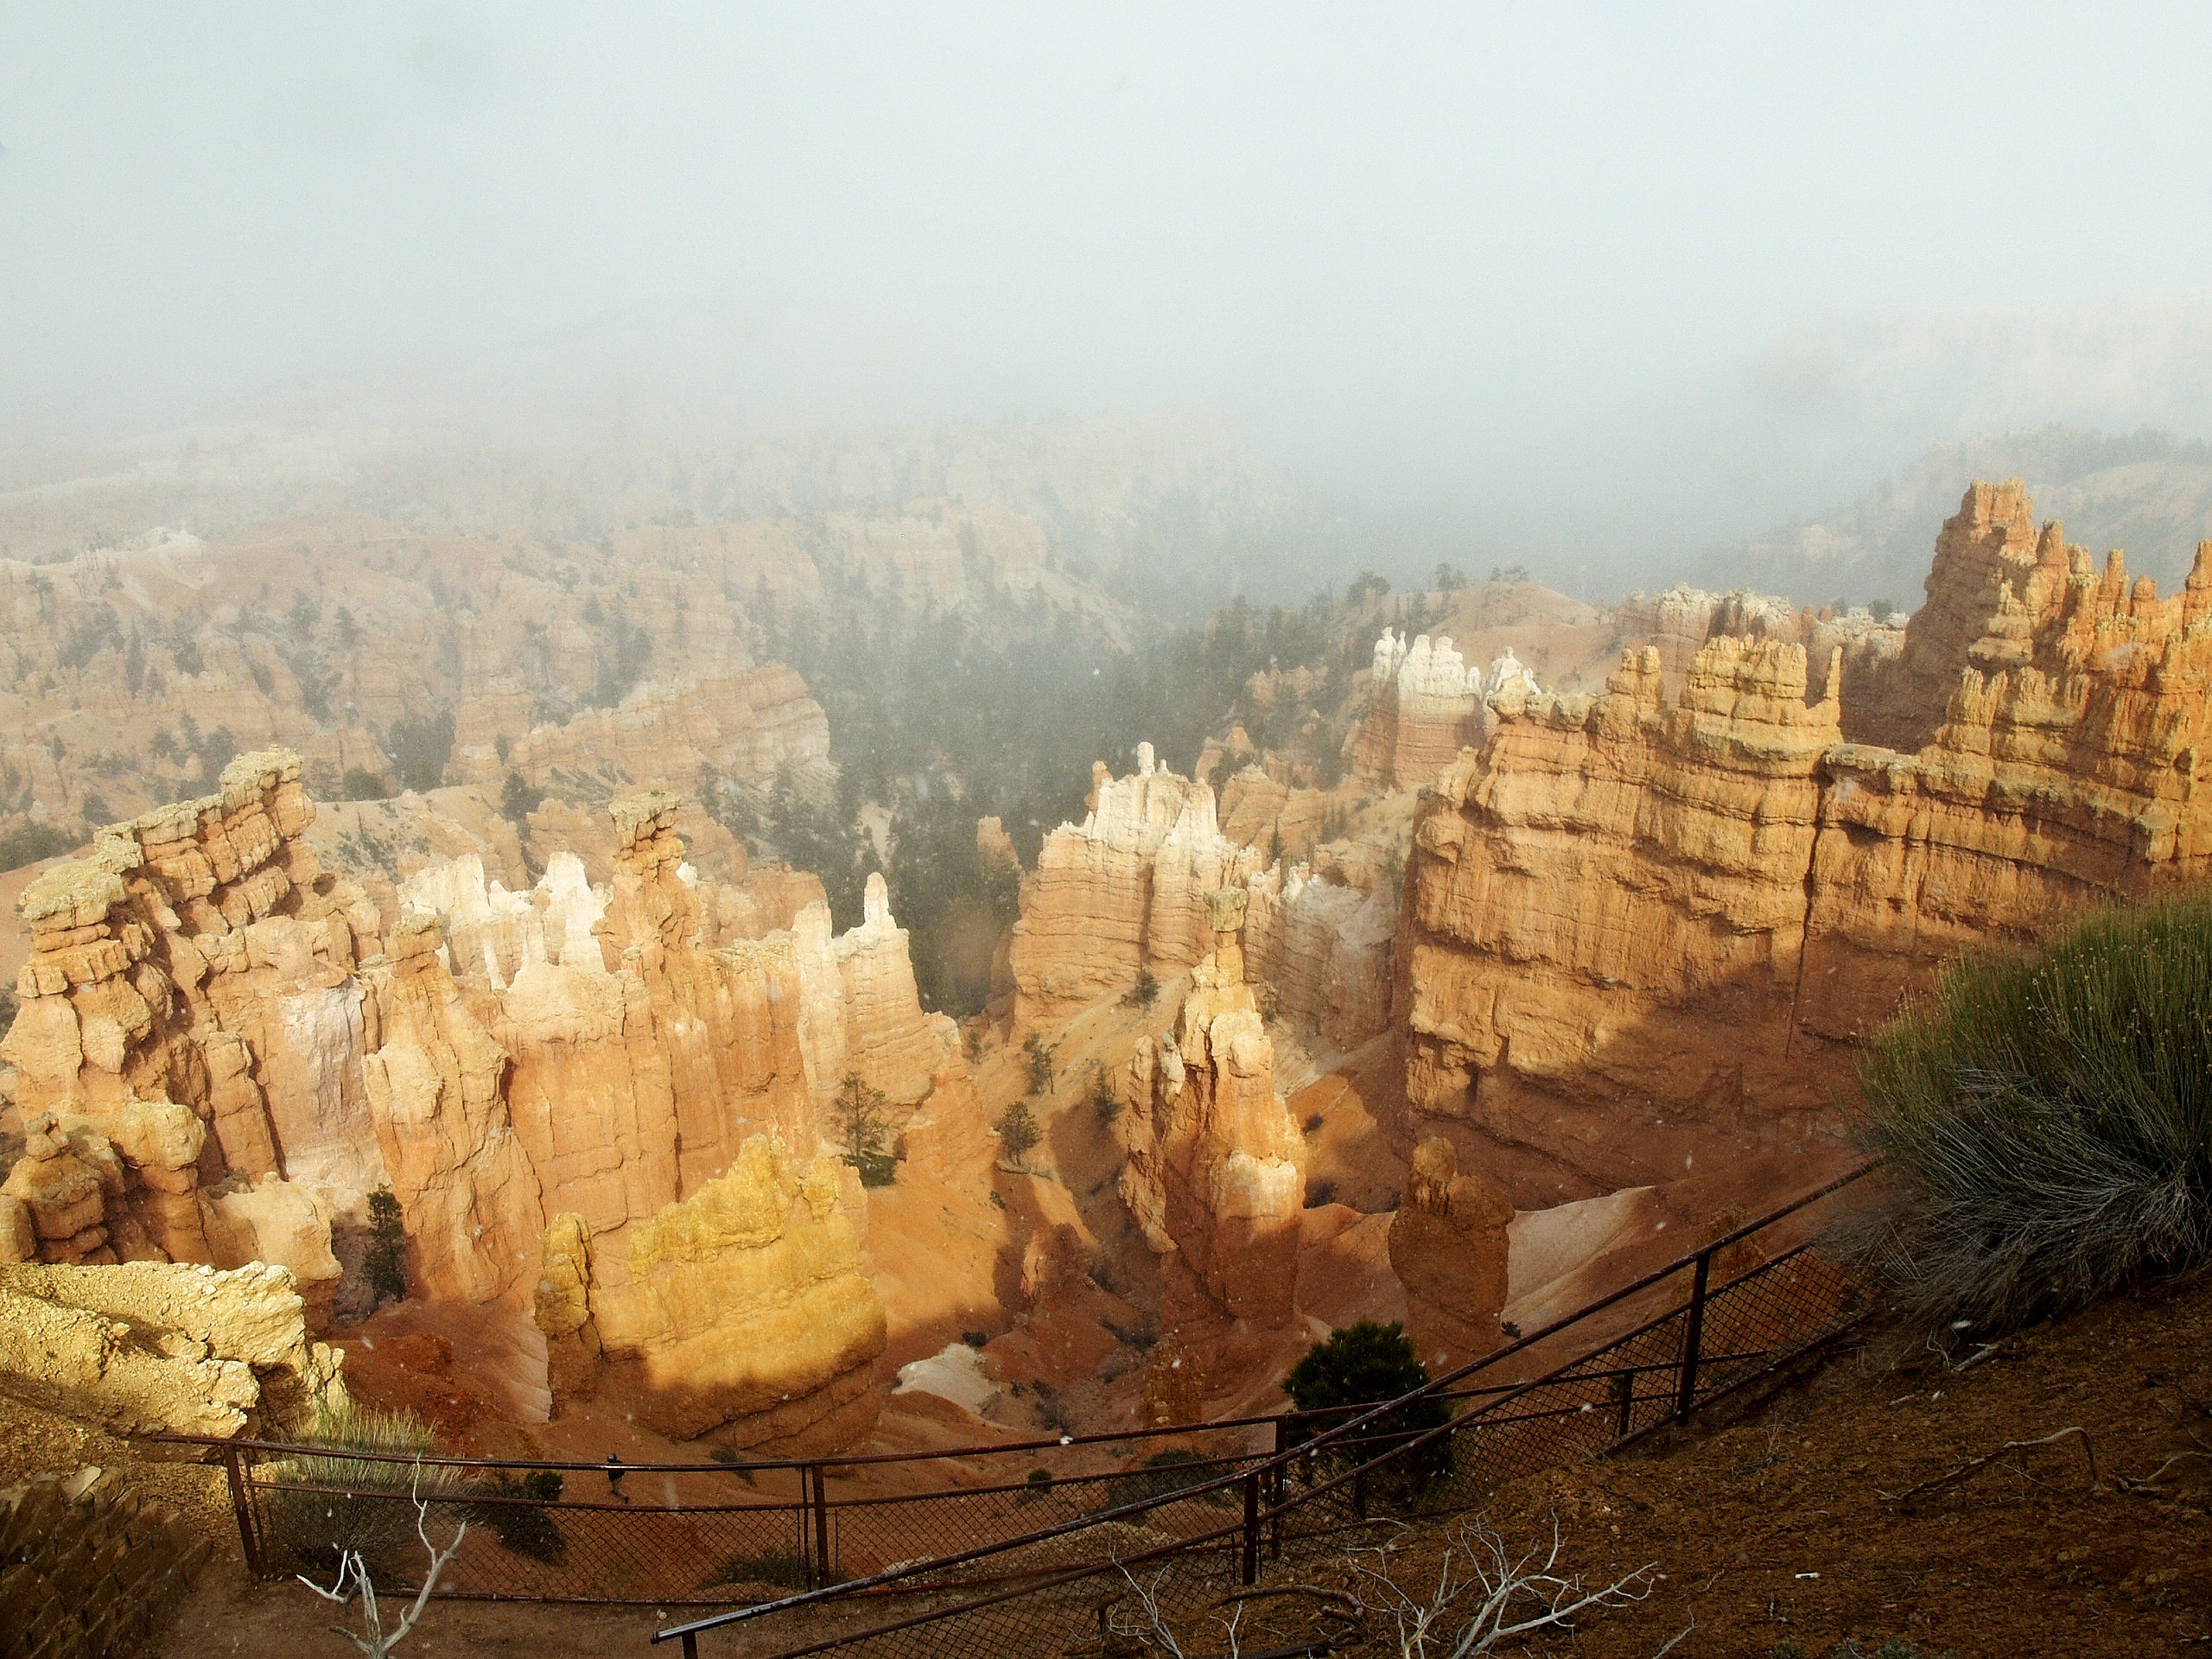
landscape, rock, mountain, valley, foggy, formation, cliff, usa, canyon, terrain, rocks, geology, utah, plateau, bryce canyon, wadi, landform, stone formation, geographical feature, mountainous landforms